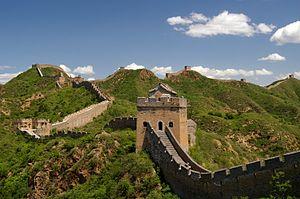
La Grande Muraille de Chine, section de Jinshanling. Polski: Wielki Mur Chiński w okolicy Jinshanling